Stadler FLIRT

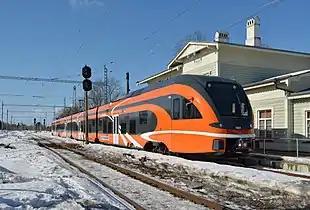
Estonian Stadler FLIRT EMU 1401 at Keila

The Czech private operator LEO Express ordered five units. Units are modified as InterCity trains. All five units have operated on the Prague–Ostrava line since December 2012. Since December 2013 one unit is operated on the Prague–Staré Město u Uherského Hradiště and since December 2014 one unit is operated on the international route Prague–Košice (Slovak Republic). The maximum speed of these units is , but in service it is limited to .